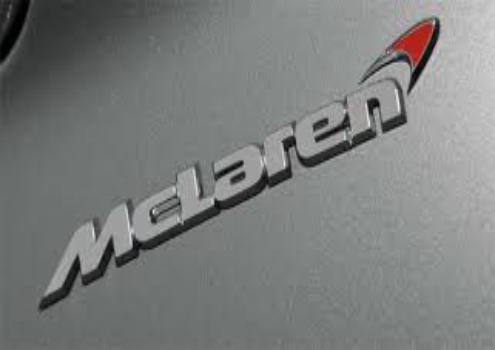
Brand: mclaren
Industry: Transportation